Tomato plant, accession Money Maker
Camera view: horizontal (90 deg, fisheye); turntable rotation: 210 degrees
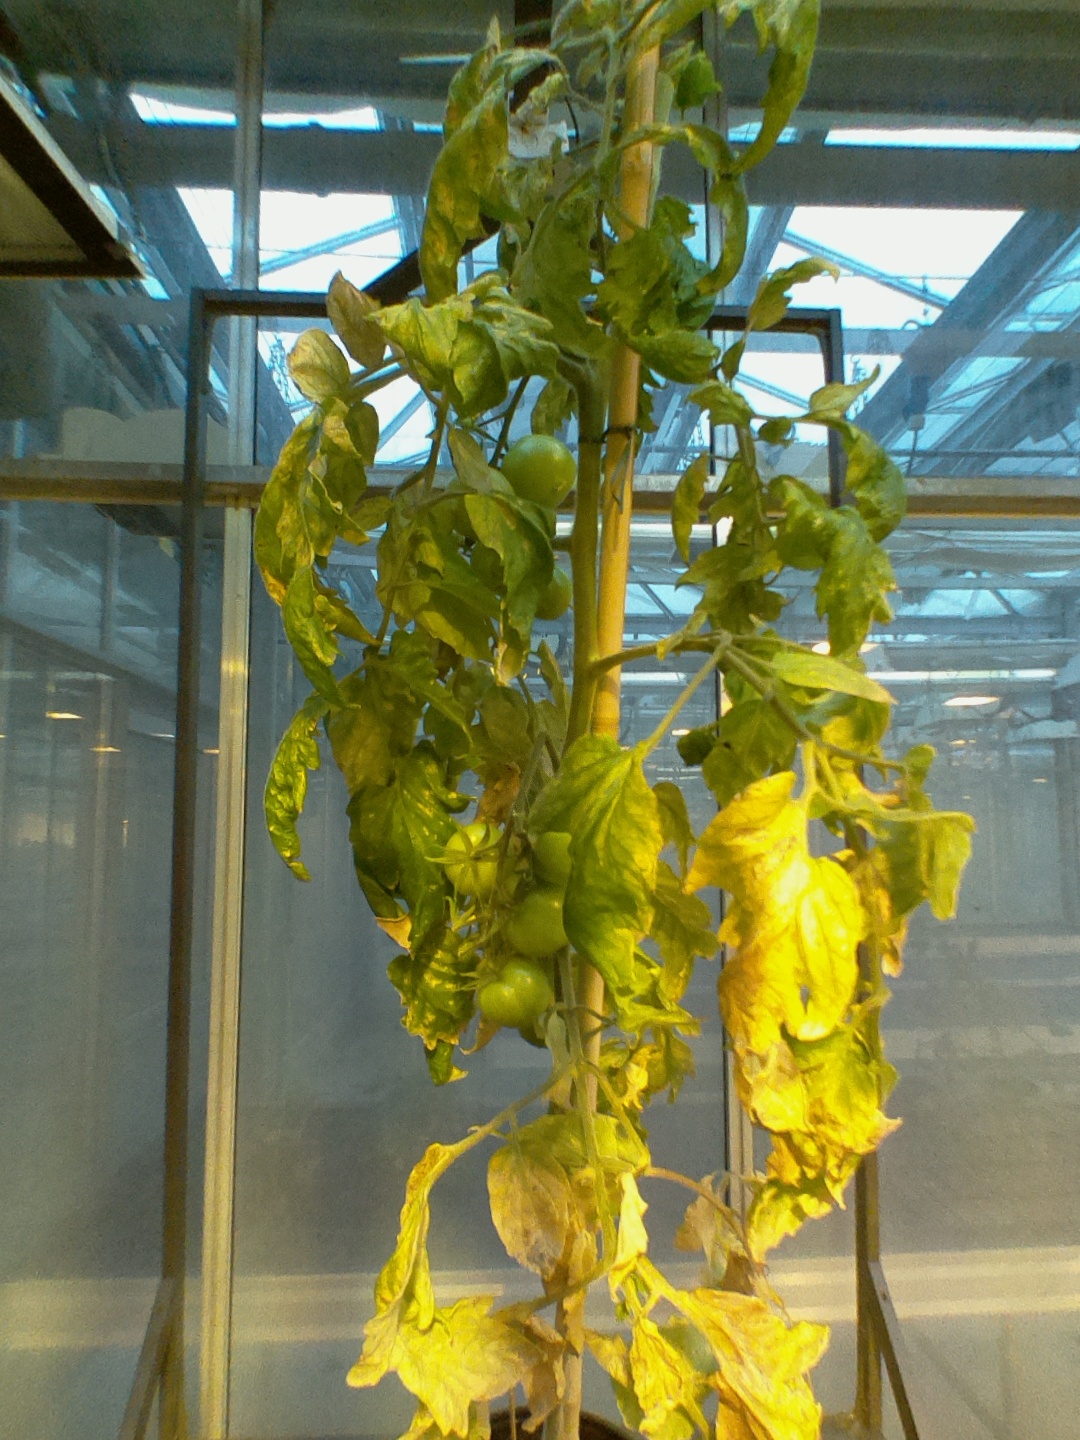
BBCH growth stage 79: 90% -100% of final fruit size